Neck stiffness

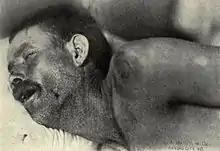
A violently ill patient with neck stiffness during the Texas meningitis epidemic of 1911 and 1912

Neck stiffness, stiff neck and nuchal rigidity are terms often used interchangeably to describe the medical condition when one experiences discomfort or pain when trying to turn, move, or flex the neck. Possible causes include muscle strain or sprain, cervical spine disorder, meningitis, and subarachnoid hemorrhage.